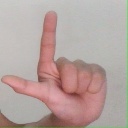
अक्षर: ल